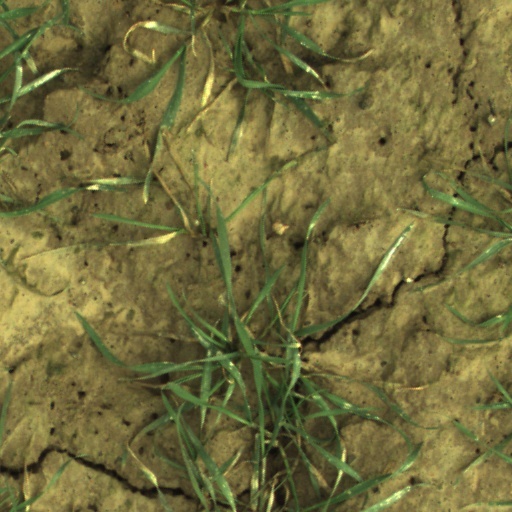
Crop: wheat